Bohušov

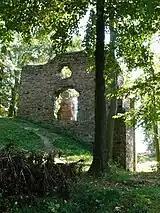
Fulštejn castle ruin

The first written mention of Bohušov is from 1255. It was one of the settlements that were founded in the area shortly before at the initiative of the bishop Bruno von Schauenburg. The area was then settled by German colonizers. Knight Herbort of Fulme had built here a castle called Fullstein (Fulštejn), and Bohušov, that time called Gottfriedsdorf, was a group of hamlets that was formed in the castle grounds.